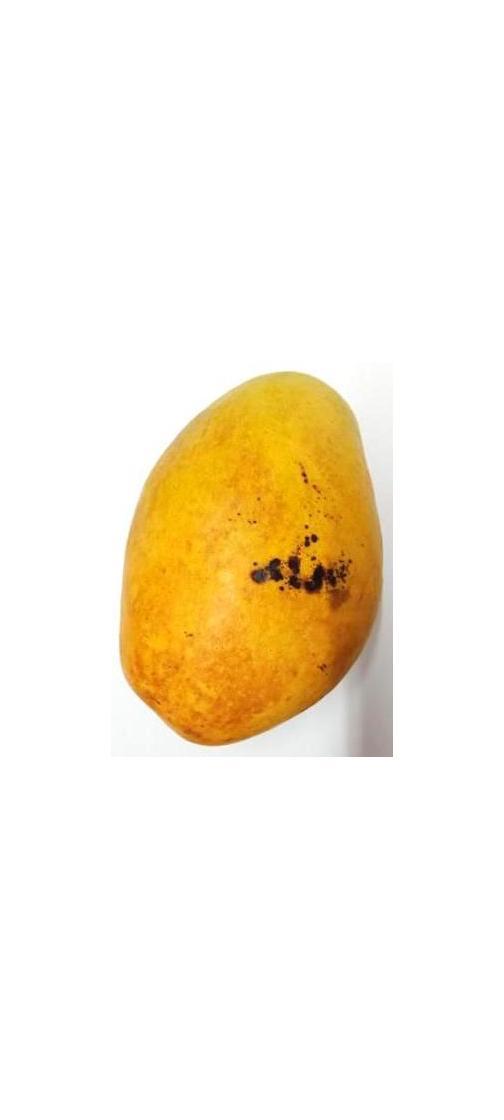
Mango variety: Bari-11